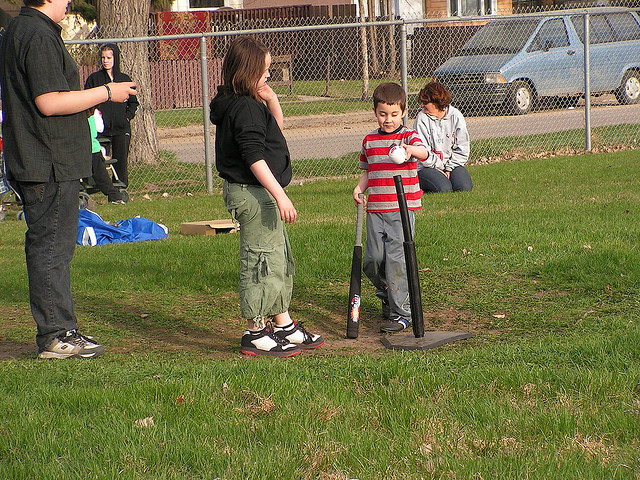
đứa trẻ cầm gậy bóng chày đang đặt quả bóng chày lên trụ với đứa trẻ khác đang quan sát